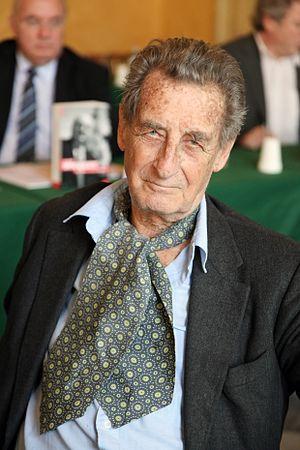
Jean Lacouture le 10 avril 2010 lors de la 19e Journée du livre politique organisée par l'Assemblée nationale.
André Minaux, né à Paris le 5 septembre 1923 et mort à Touquin le 4 octobre 1986, est un peintre, sculpteur, illustrateur, graveur et lithographe français.
Jean Lacouture, né le 9 juin 1921 à Bordeaux en Gironde et mort le 16 juillet 2015 à Roussillon dans le Vaucluse, est un journaliste et écrivain français, engagé à gauche.